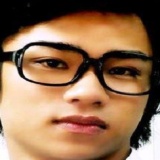
diễn viên Hữu Công